Pitu Guli

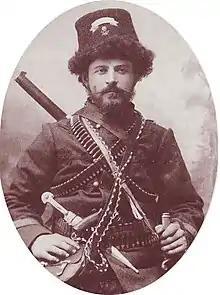
Pitu Guli in guerilla attire

Pitu Guli (1865–1903) was an Aromanian revolutionary in Ottoman Macedonia, a local leader of what is commonly referred to as the Internal Macedonian Revolutionary Organization (IMRO).